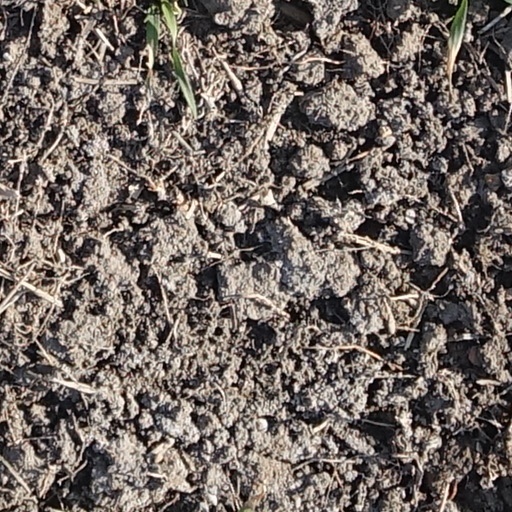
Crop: wheat